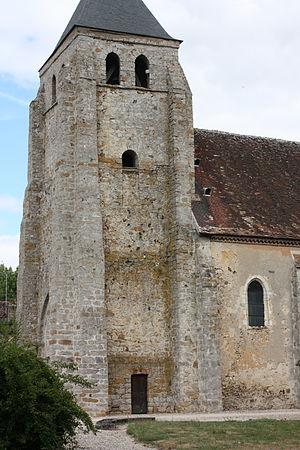
Eglise de Molinons This building is indexed in the Base Mérimée, a database of architectural heritage maintained by the French Ministry of Culture,
Cet article recense une partie des monuments historiques de l'Yonne, en France.
L'église de Molinons est une église située à Molinons, en France.
Molinons est une commune française située dans le département de l'Yonne en région Bourgogne-Franche-Comté.